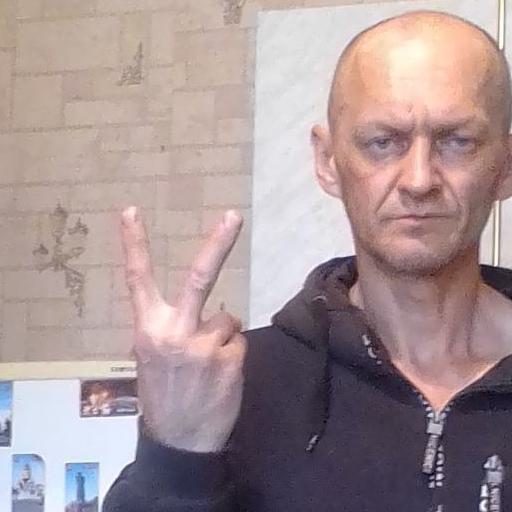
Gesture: peace_inverted